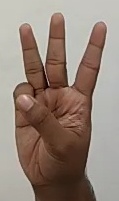
ASL sign: 6